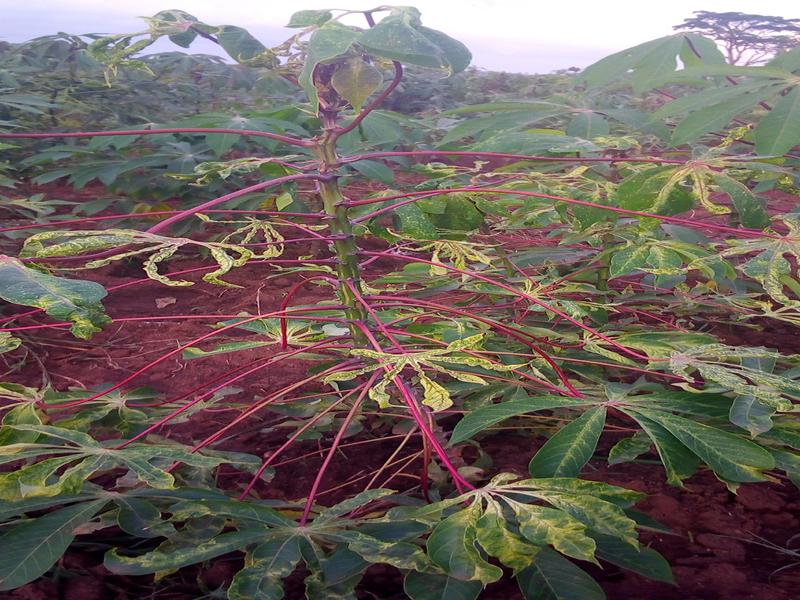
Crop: cassava
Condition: mosaic_disease